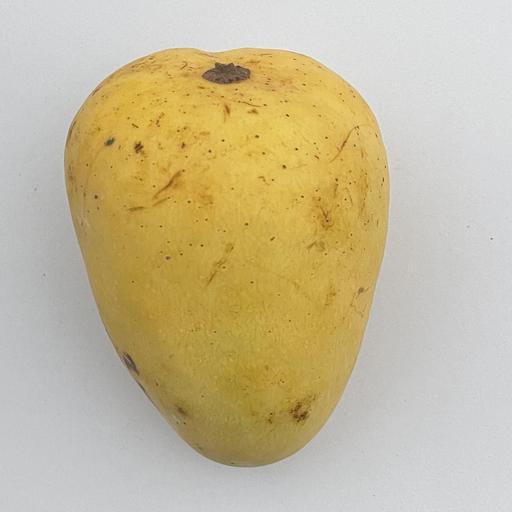
Crop type: Mango_Alphonso